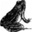
Label: frog